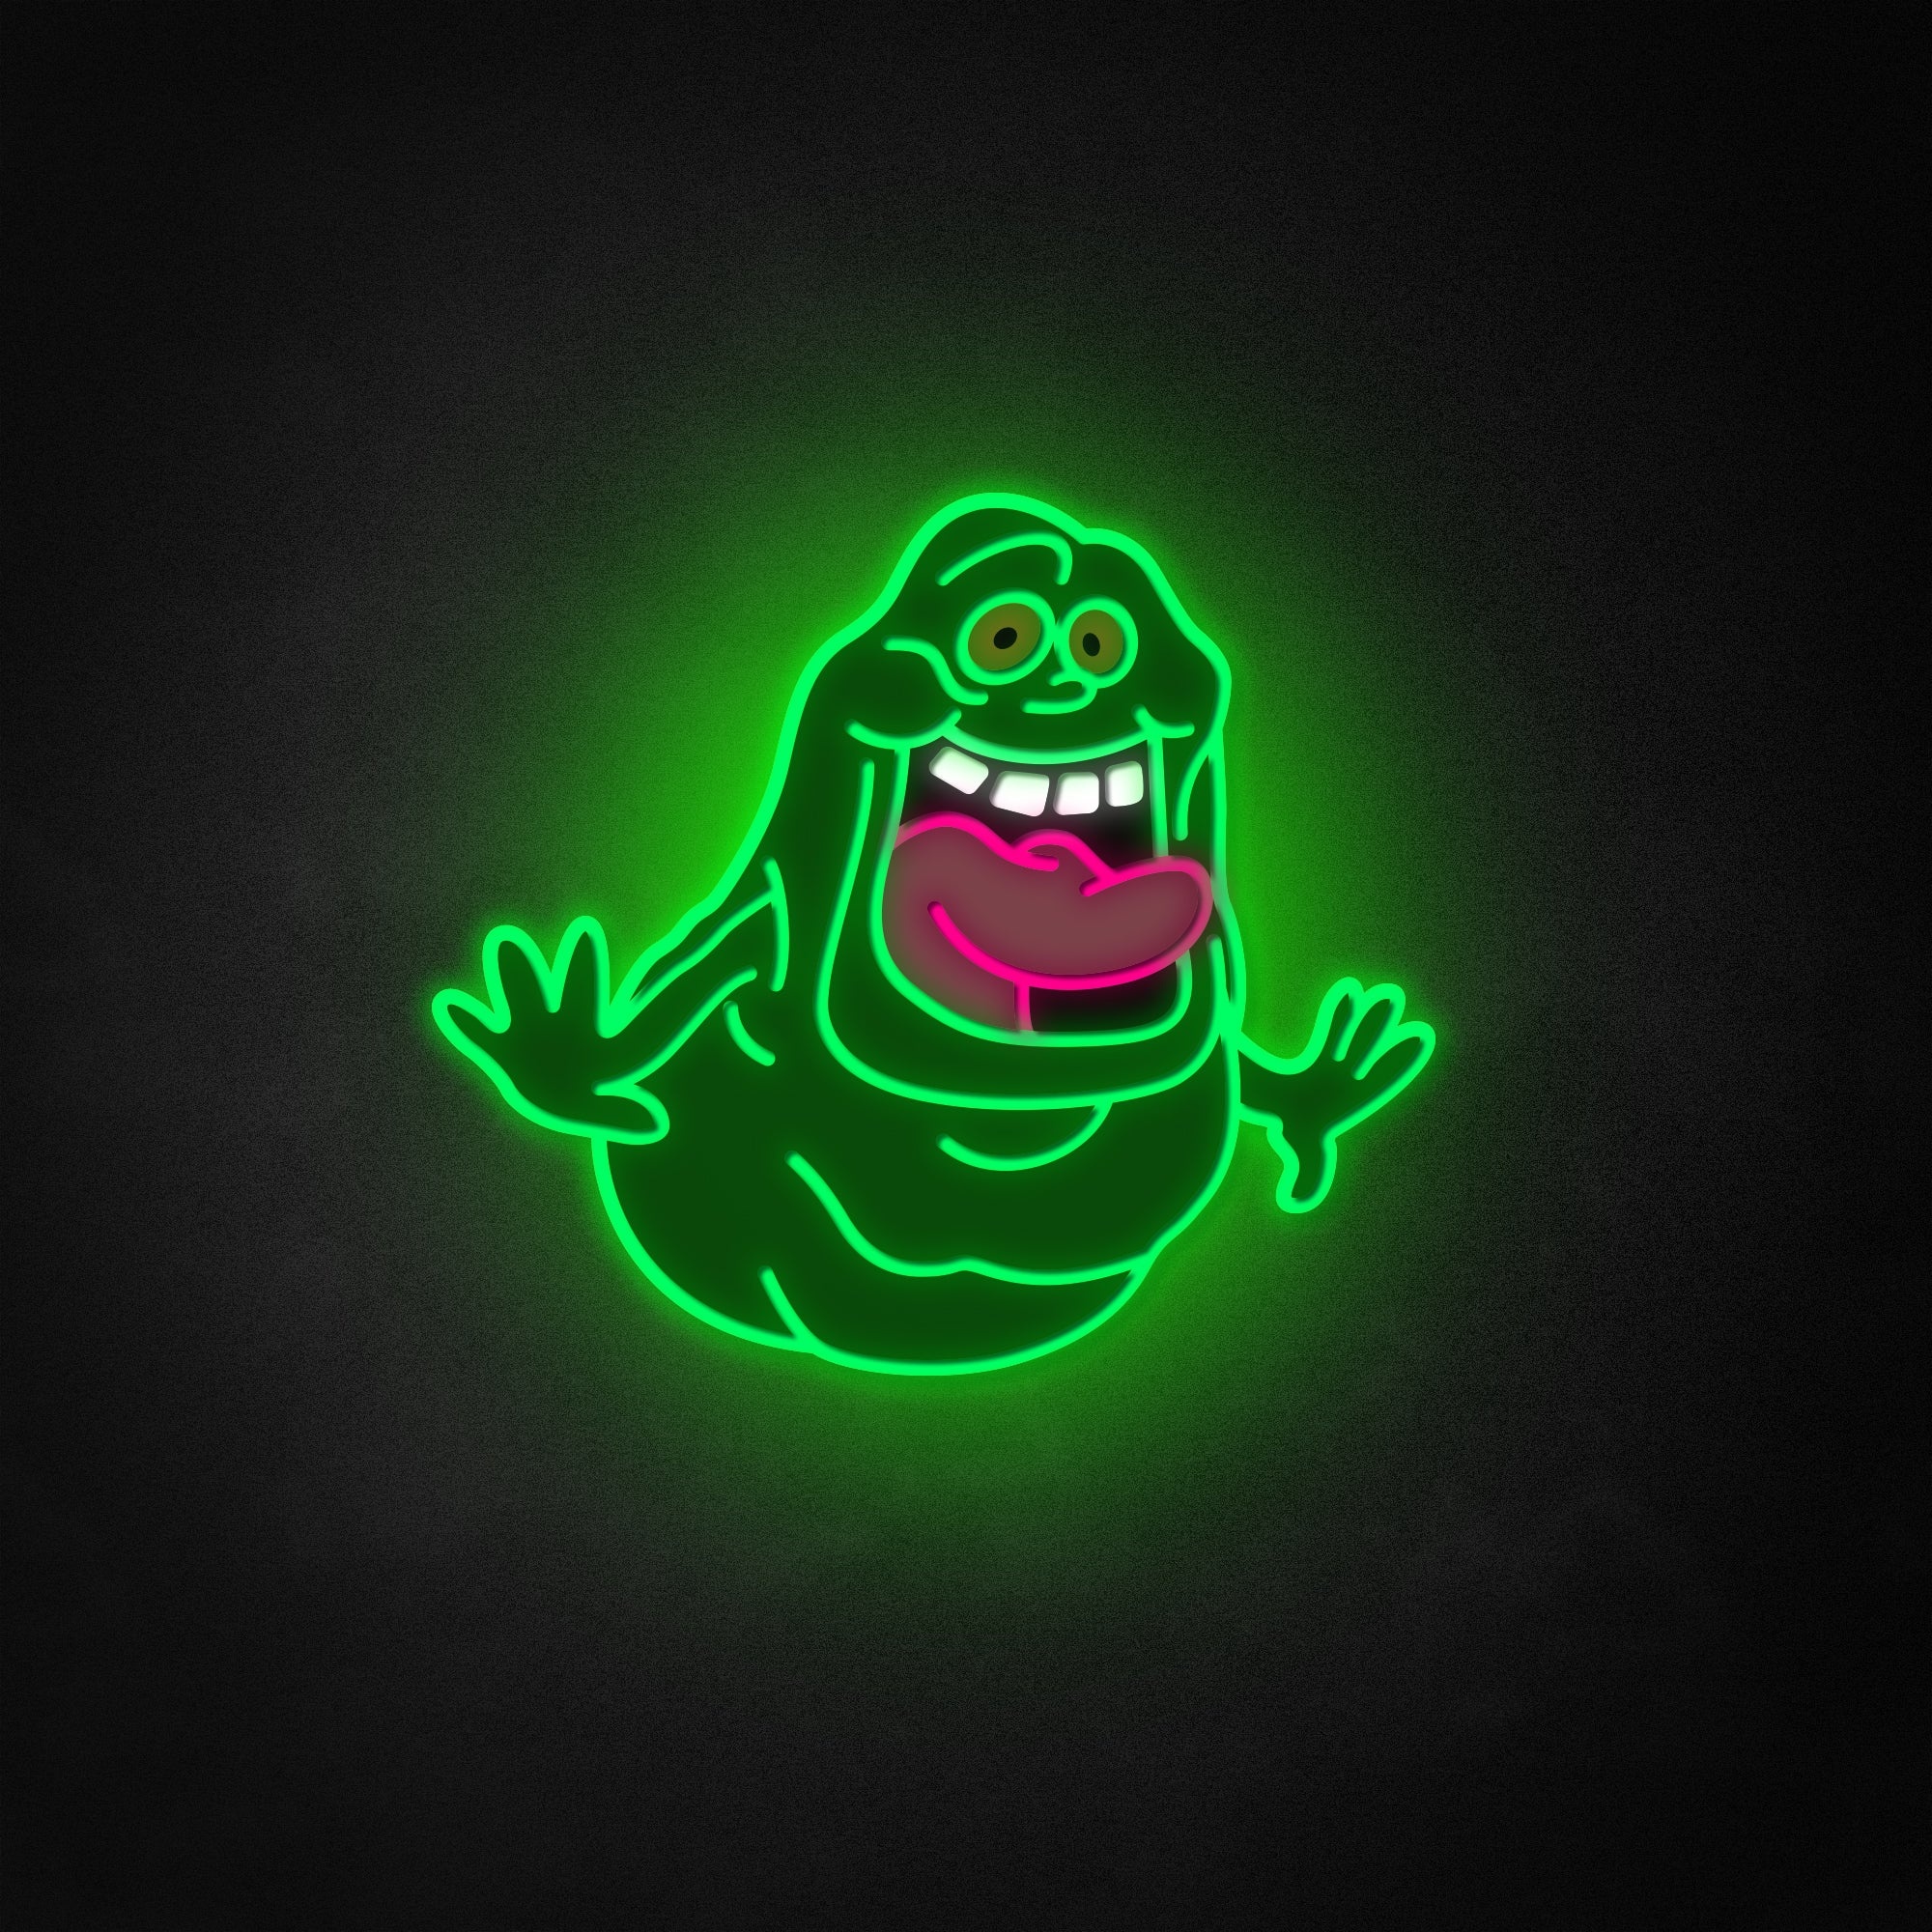
"Ghostbusters" Neon Like
Neon Like-Skilt kommer med rike detaljer av mønstre i små størrelser, livlige farger og skulpturerte deler som gir dem et veldig tredimensjonalt utseende. Perfekt for innredning av barnerom, innredning av spillerom eller som unike gaver. Laget av holdbare akryl-, vinyl- og LED-lys, så kommer hvert skilt med en 2 meter lang kabel med USB-kontakt. Dette muliggjør allsidig plassering, kompatibel med alle USB-aktiverte enheter som mobile strømbanker og telefonladere. Spesifikasjoner : Størrelse: 25 cm (lengste side) Materialer: Akryl, vinyl, LED-lys Strøm: 5V USB-port Dimbar: Ja Inkluderer: Ferdigmontert skilt, skruer Installasjonsmuligheter: Kan monteres på vegger eller plasseres på skrivebord. *Avhengig av kameraet og lyset, så kan fargen se annerledes ut på bilder.
Brand: HAPPYNEON
Category: Business & Industrial > Signage > Electric Signs